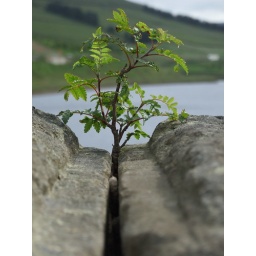
Lone tree growing in the dam wall of Woodhead reservoir, just off the woodhead pass near Glossop